Byrd Spilman Dewey

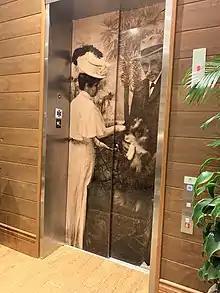
The Ben, Hotel Elevator

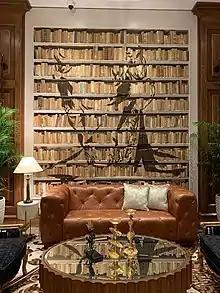
Artwork featuring Byrd Spilman Dewey, The Ben Hotel

Spilman Dewey died in 1942 in Jacksonville, Florida, following a long illness. She was interred in the Greenlawn Cemetery in South Jacksonville. She died with few assets, but a long legal battle ensued between her nieces and nephews, and her caregiver. The case went to the Florida Supreme Court and was settled in 1944; the two parties split her assets.